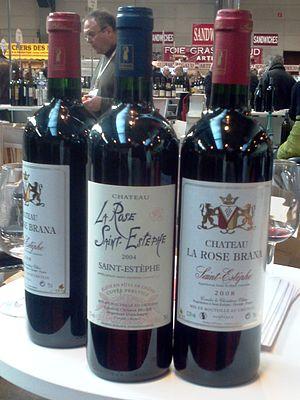
Bouteille de Château La Rose Brana sur le Salon des Vins des Vignerons Indépendants, Strasbourg, 2012